The Dawn's Early Light

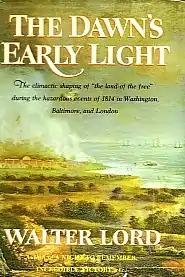
First edition dustcover (1972)

The Dawn's Early Light is a 1972 non-fiction book by Walter Lord about the War of 1812 Battle of Baltimore and the events leading up to it. Lord said he wrote the book because of the event's significance in American history. It is one of his 13 bestsellers.